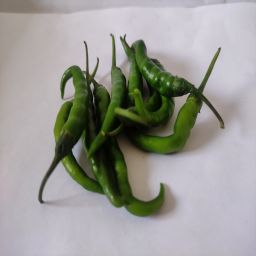
Crop: Chile Pepper
Quality: Unripe